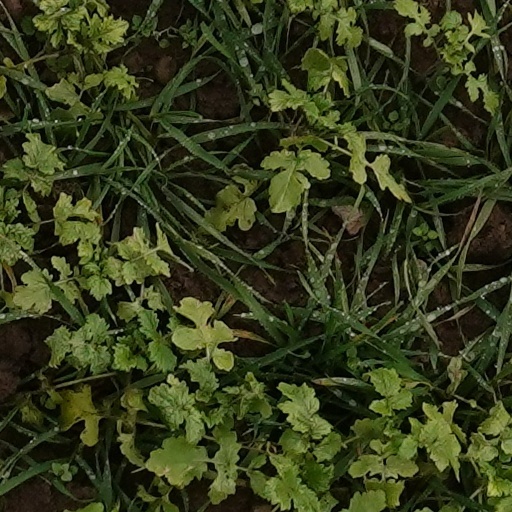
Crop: wheat